Airdrie, North Lanarkshire

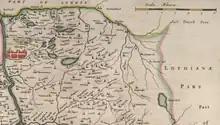
Blaeu's map based on Pont's original "Glasgow and the county of Lanark" map c.1596 depicting Ardry (Airdrie), Burnsyd (Burnfoot), Carnhil (Cairnhill), Gartly (Gartlea), and Ruchsols (Rochsoles) amongst others.

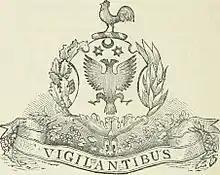
Arms of Airdrie - The town's motto is the Latin word Vigilantibus (Being Watchful). It comes from Aitcheson of Rochsolloch

There is no evidence to support the claim (George Chalmers, Caledonia) that Airdrie is the site of the ancient battle of Arderyth. Under the patronage of King Malcolm IV of Scotland Cistercian monks established an abbey at Melrose in 1136. Five years later a daughter house was founded at Newbattle Abbey in Lothian. In 1160, Malcolm granted lands in central Scotland to the monks of Newbattle. These became known as the "Munklands" (Register of the Great Seal 1323).